Heidi MacDonald

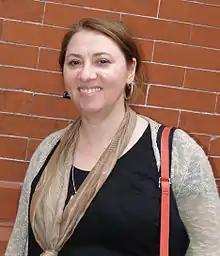
MacDonald at the 2014Brooklyn Book Festival

Heidi MacDonald (born November 15) is an American writer and editor of comic books based in New York City. She runs the comics industry news blog "The Beat".